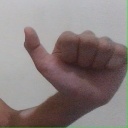
अक्षर: त